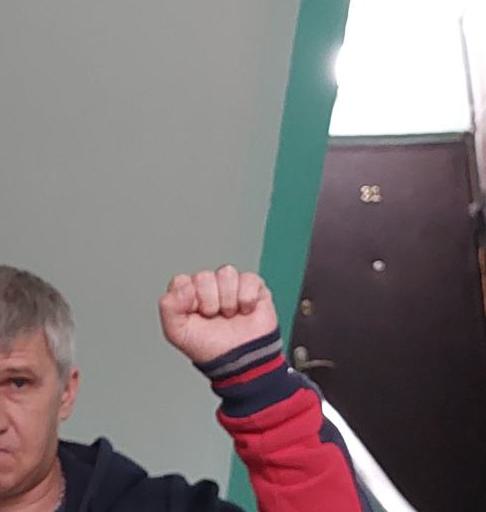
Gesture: fist